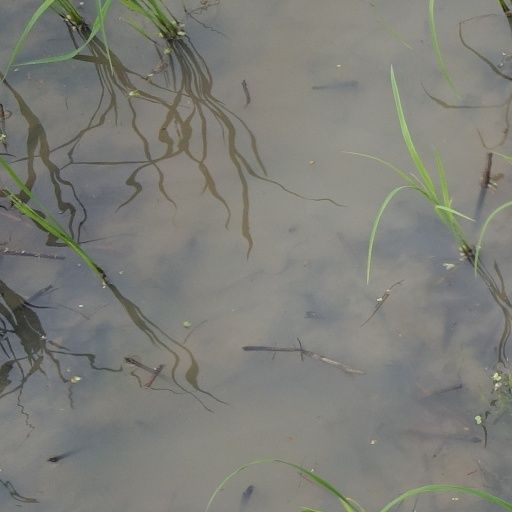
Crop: rice